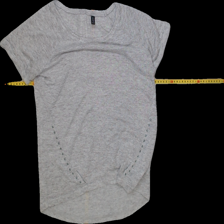
View: front
Type: Shirt
Category: Ladies
Brand: Not Applicable
Colors: Grey
Material: 46%cotton 54%polyester
Size: 36
Trend: No trend
Stains: No
Price range: <50
Recommended usage: Export